Grace note

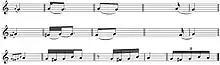
Various interpretations of grace notes

A grace note is a kind of music notation denoting several kinds of musical ornaments. It is usually printed smaller to indicate that it is melodically and harmonically nonessential. When occurring by itself, a single grace note indicates either an acciaccatura when notated with an oblique stroke through the stem, or an appoggiatura when notated without. When they occur in groups, grace notes can be interpreted to indicate any of several different classes of ornamentation, depending on interpretation. For percussion, such as drums, a related concept are ghost notes — supportive snare-hits at a lower volume.